The Colonel (play)

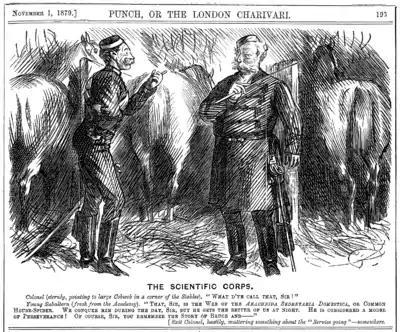
One of the "Punch" cartoons featuring the colonel

The Colonel is a farce in three acts by F. C. Burnand based on Jean François Bayard's "Le mari à la campagne" ("The Husband in the Country"), first produced in 1844 and produced in London in 1849 by Morris Barnett, adapted as "The Serious Family". The story concerns the efforts of two aesthetic impostors to gain control of a family fortune by converting a man's wife and mother-in-law to follow aestheticism. He is so unhappy that he seeks the company of a widow in town. His friend, an American colonel, intervenes to persuade the wife to return to conventional behavior and obey her husband to restore domestic harmony, and the colonel marries the widow himself.